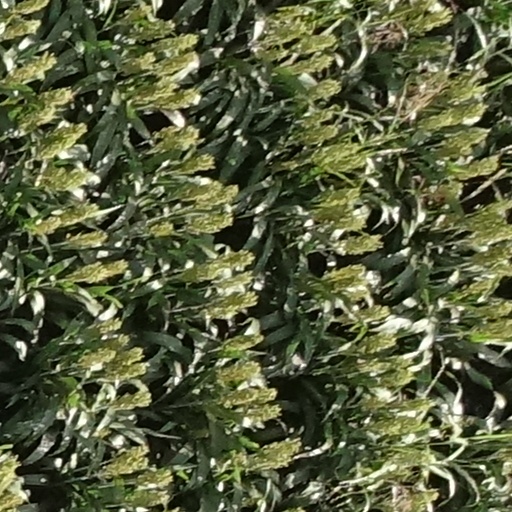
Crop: sorghum